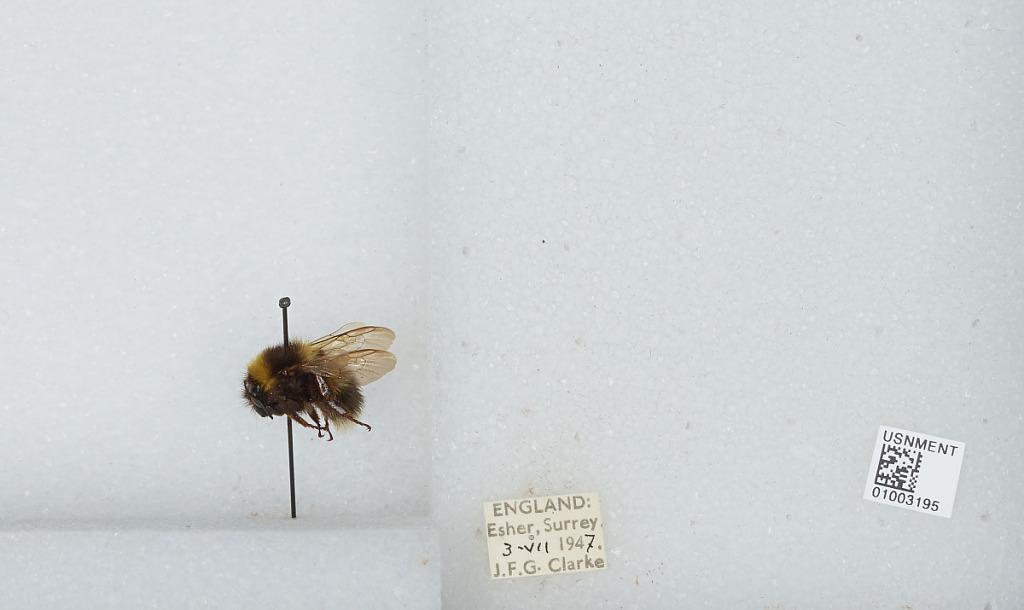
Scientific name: Bombus (Megabombus) hortorum (Linnaeus)
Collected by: J. Clarke
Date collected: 1947-7-3
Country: United Kingdom
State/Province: England
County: Surrey
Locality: Esher
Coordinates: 51.3692, -0.365